Broc

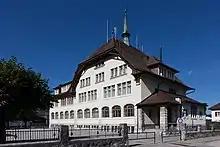
Main school of Broc

In Broc about 615 or (29.7%) of the population have completed non-mandatory upper secondary education, and 150 or (7.3%) have completed additional higher education (either university or a "Fachhochschule"). Of the 150 who completed tertiary schooling, 65.3% were Swiss men, 22.7% were Swiss women, 8.0% were non-Swiss men and 4.0% were non-Swiss women.